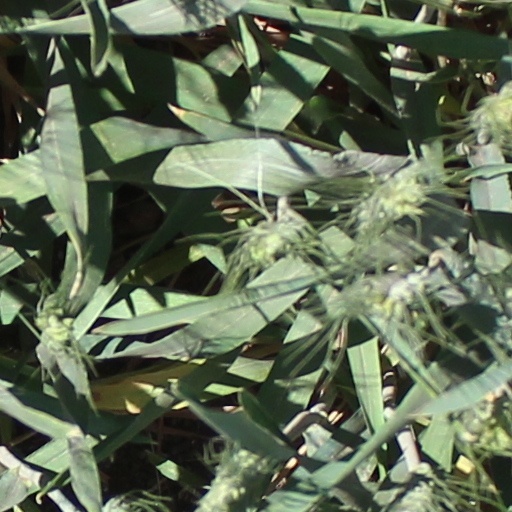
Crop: wheat